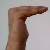
The image shows a hand gesture representing a space in Indian Sign Language.